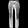
Label: Trouser